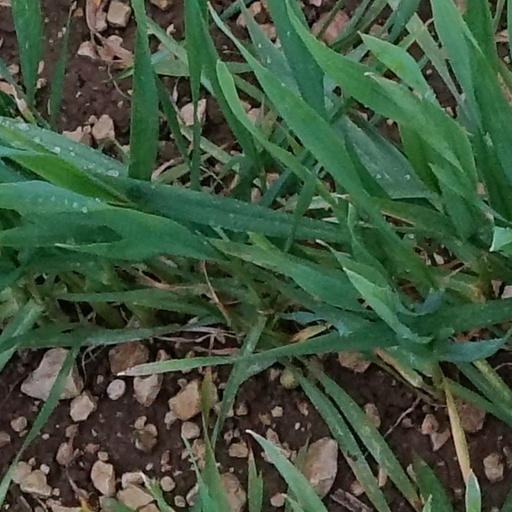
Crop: wheat